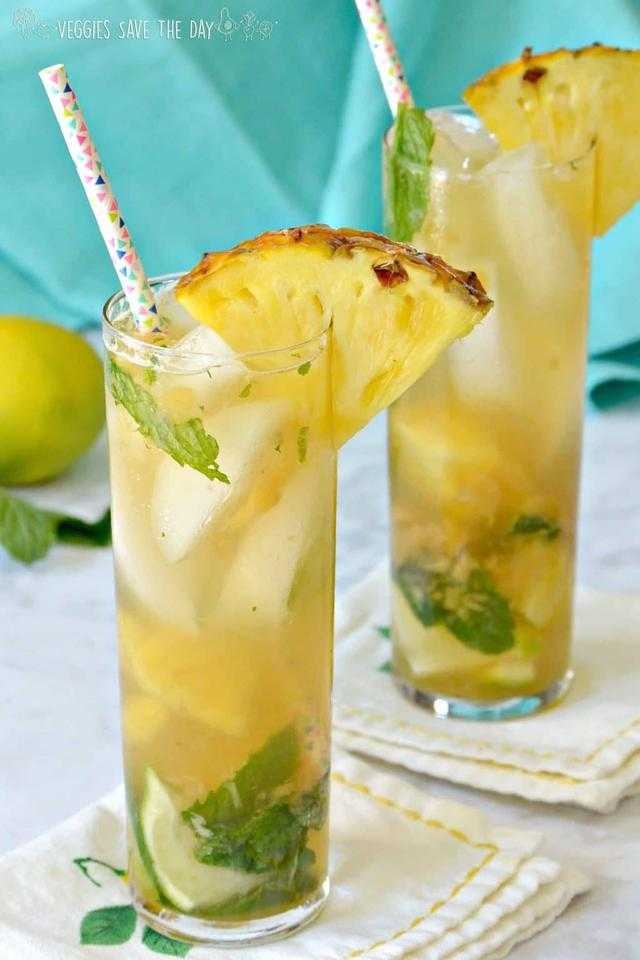
Label: Pineapple